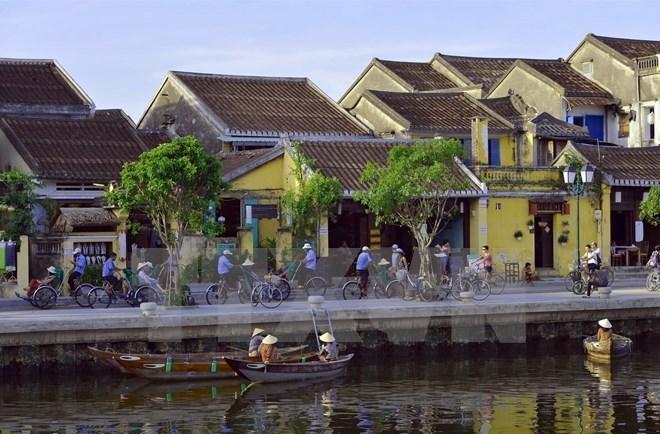
ở trên sông có sự xuất hiện của một vài con thuyền